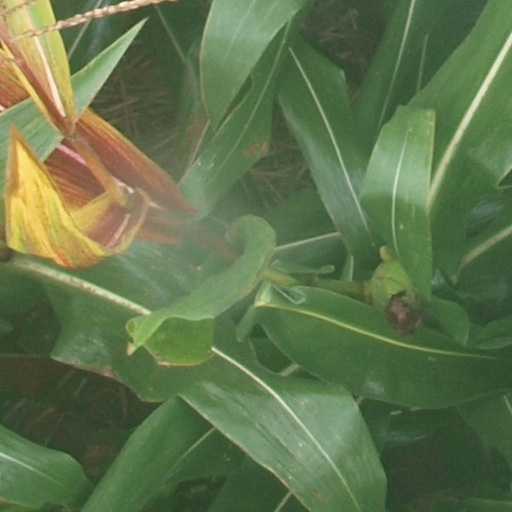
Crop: maize; corn